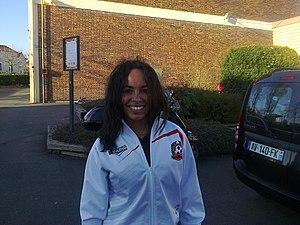
Inès Jaurena après le match VGA Saint-Maur - Juvisy FCF du 16 mars 2014
Inès Jaurena, née le 14 mai 1991 à Paris, est une footballeuse française évoluant au poste d'ailière au club des Girondins de Bordeaux.